Holiness movement

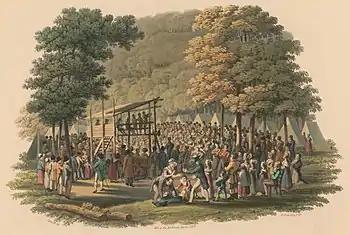
An engraving of a Methodist camp meeting in 1819. Library of Congress

Though it became a multi-denominational movement over time and was furthered by the Second Great Awakening which energized churches of all stripes, the bulk of Holiness movement has its roots in John Wesley and Methodism.